Heckler & Koch G3

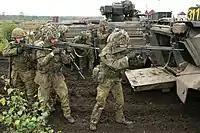
Bundeswehr soldiers armed with G3A3A1 and G36 rifles in 2010

Standard accessories supplied with the rifle include: a detachable bipod (not included with rifles that have a perforated plastic handguard), sling, cleaning kit and a speed-loading device. Several types of bayonet are available for the G3, but with few exceptions they require an adapter to be inserted into the end of the cocking tube. The most common type features a 6 inch spear-point blade nearly identical with the M7 bayonet, but with a different grip because of its mounting above the barrel. The weapon can also mount a 40 mm HK79 under-barrel grenade launcher, blank firing adapter, a straight blowback bolt (called a "PT" bolt, lacks rollers) used for firing 7.62×51mm ammunition with plastic bullets, a conversion kit used for training with .22 Long Rifle ammunition and a sound suppressor (that uses standard ammunition).